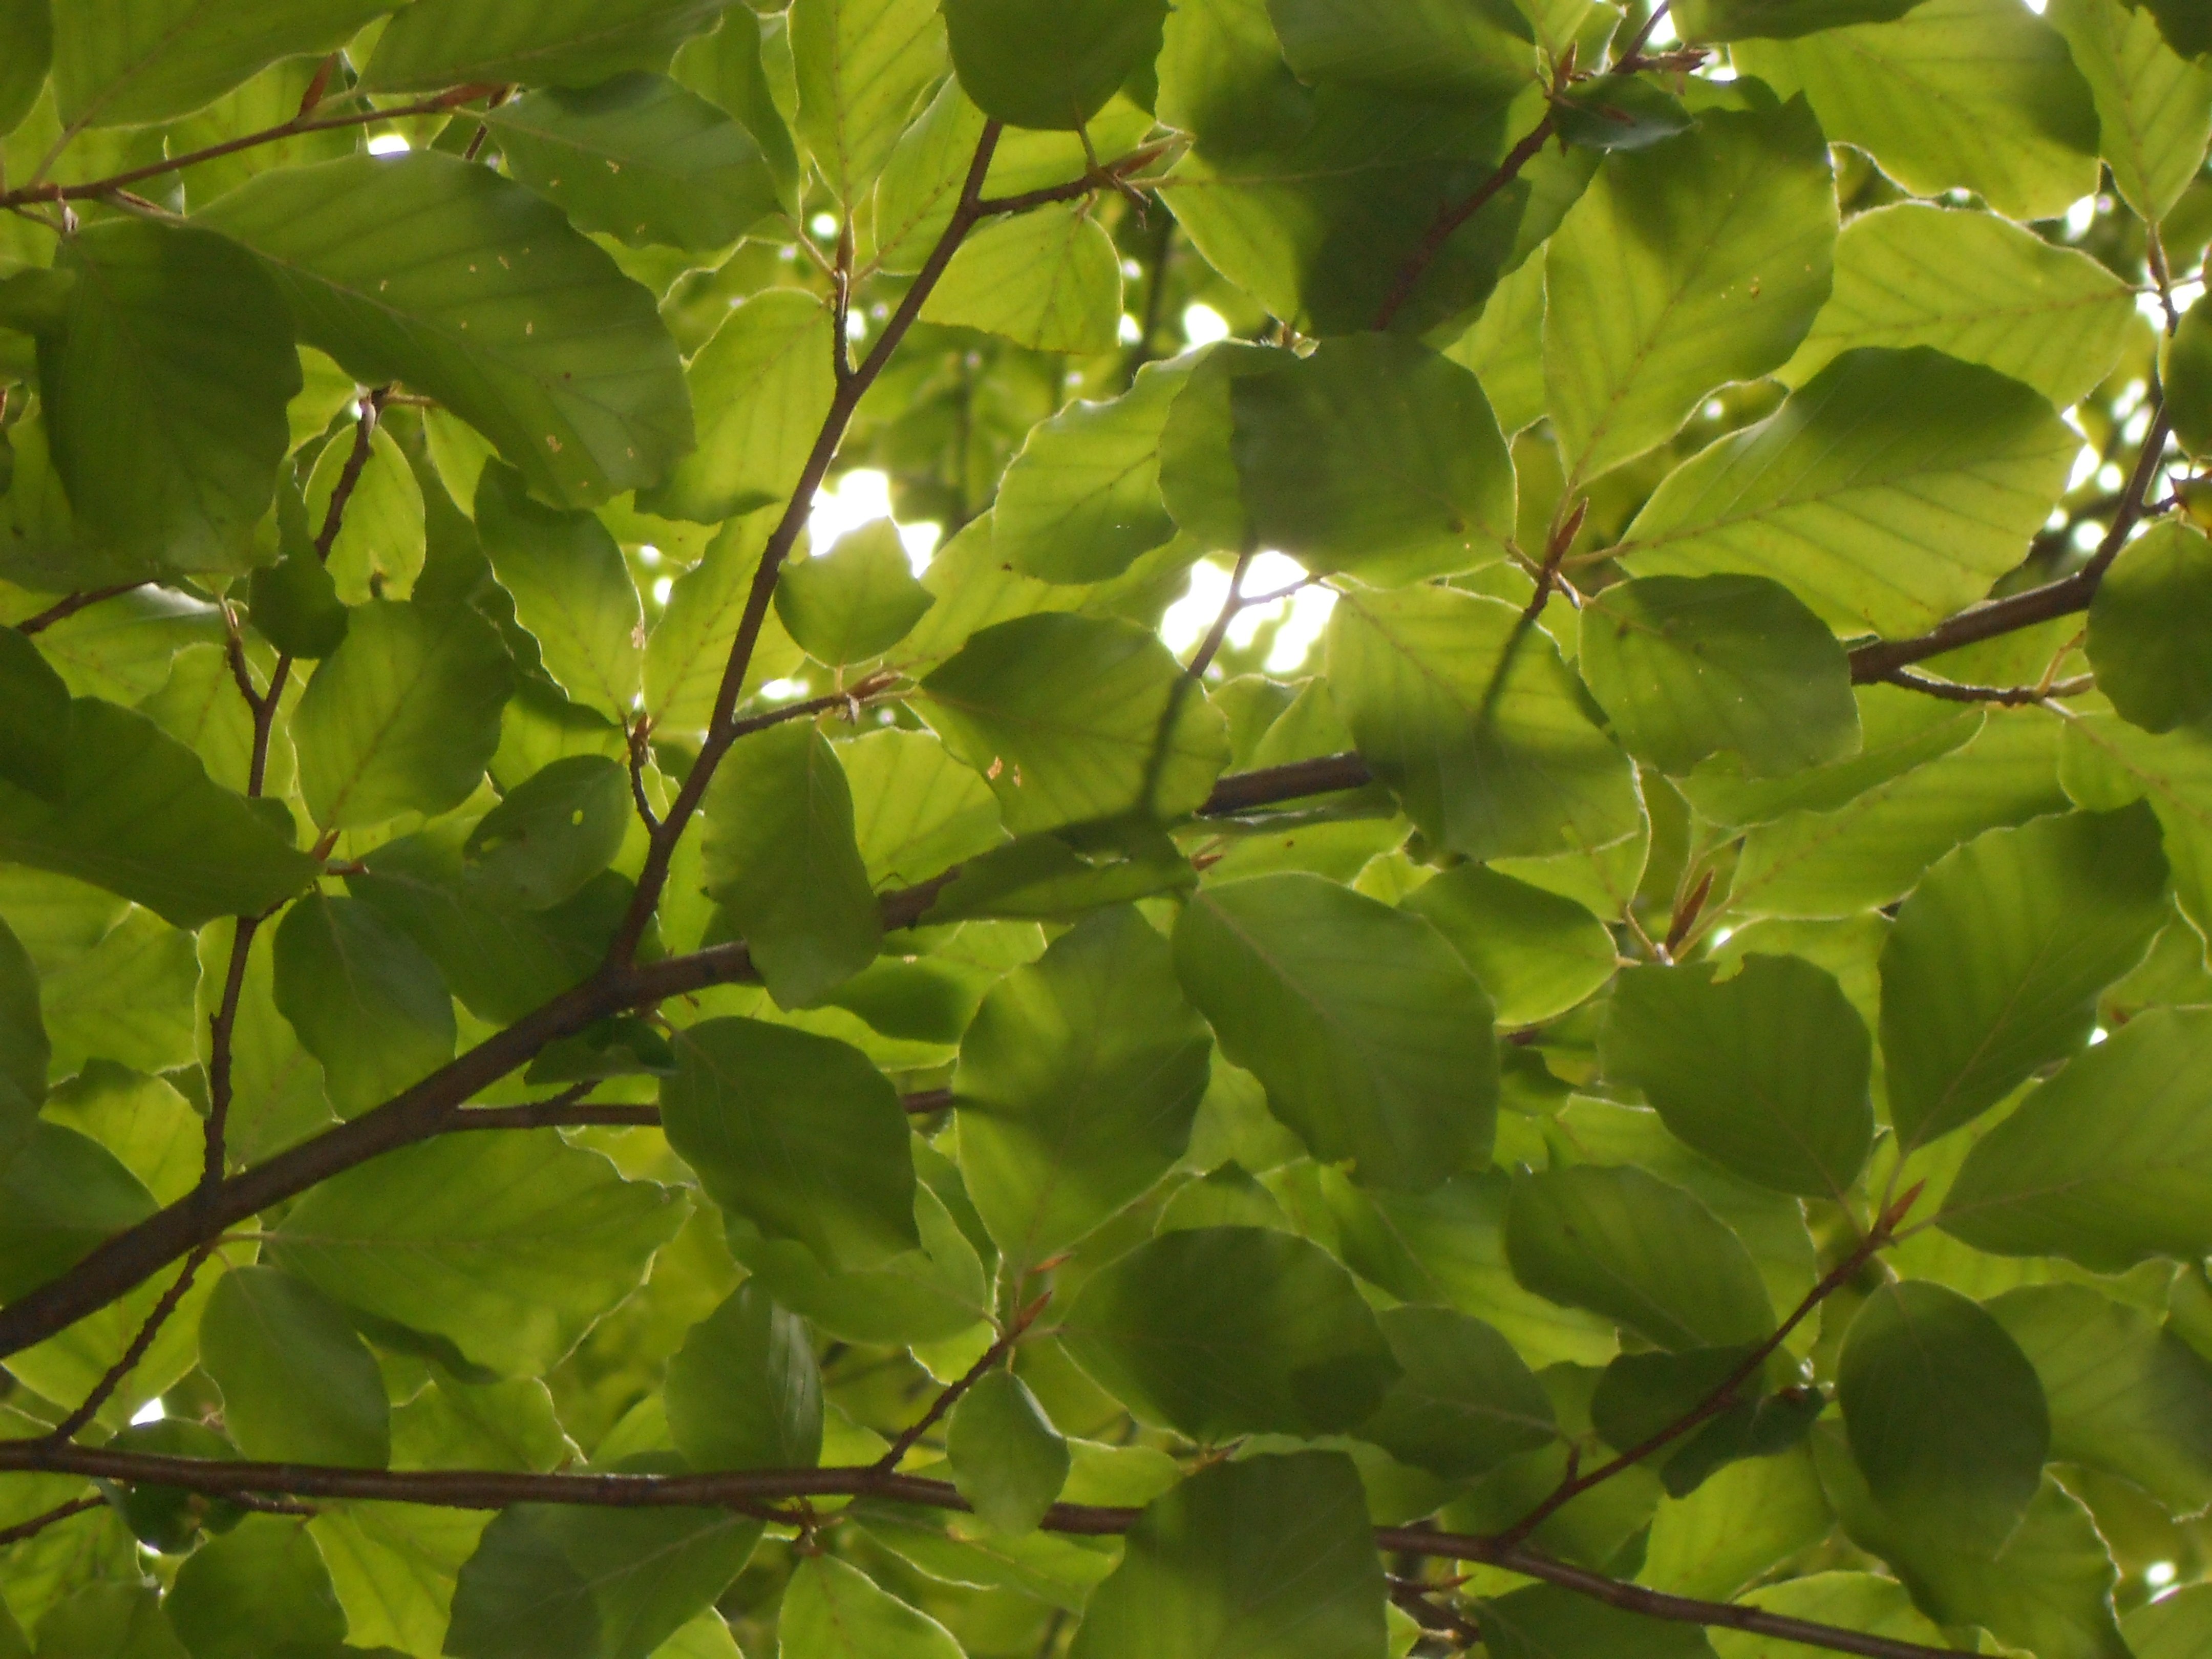
tree, nature, branch, plant, sunlight, leaf, flower, green, produce, evergreen, park, botany, shrub, deciduous, beech, flowering plant, maidenhair tree, woody plant, land plant, plane tree family